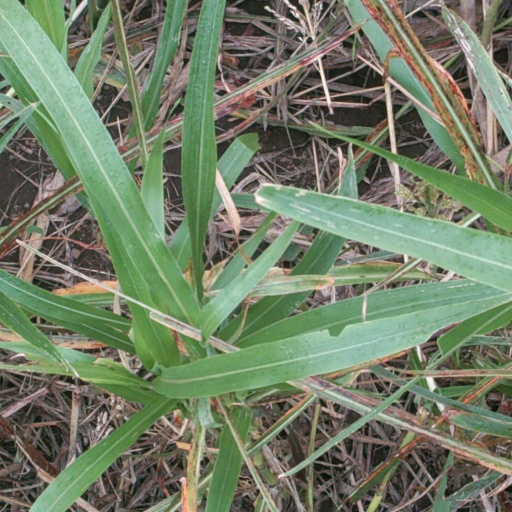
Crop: sorghum